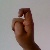
The image shows a hand gesture representing the letter 'X' in Indian Sign Language.